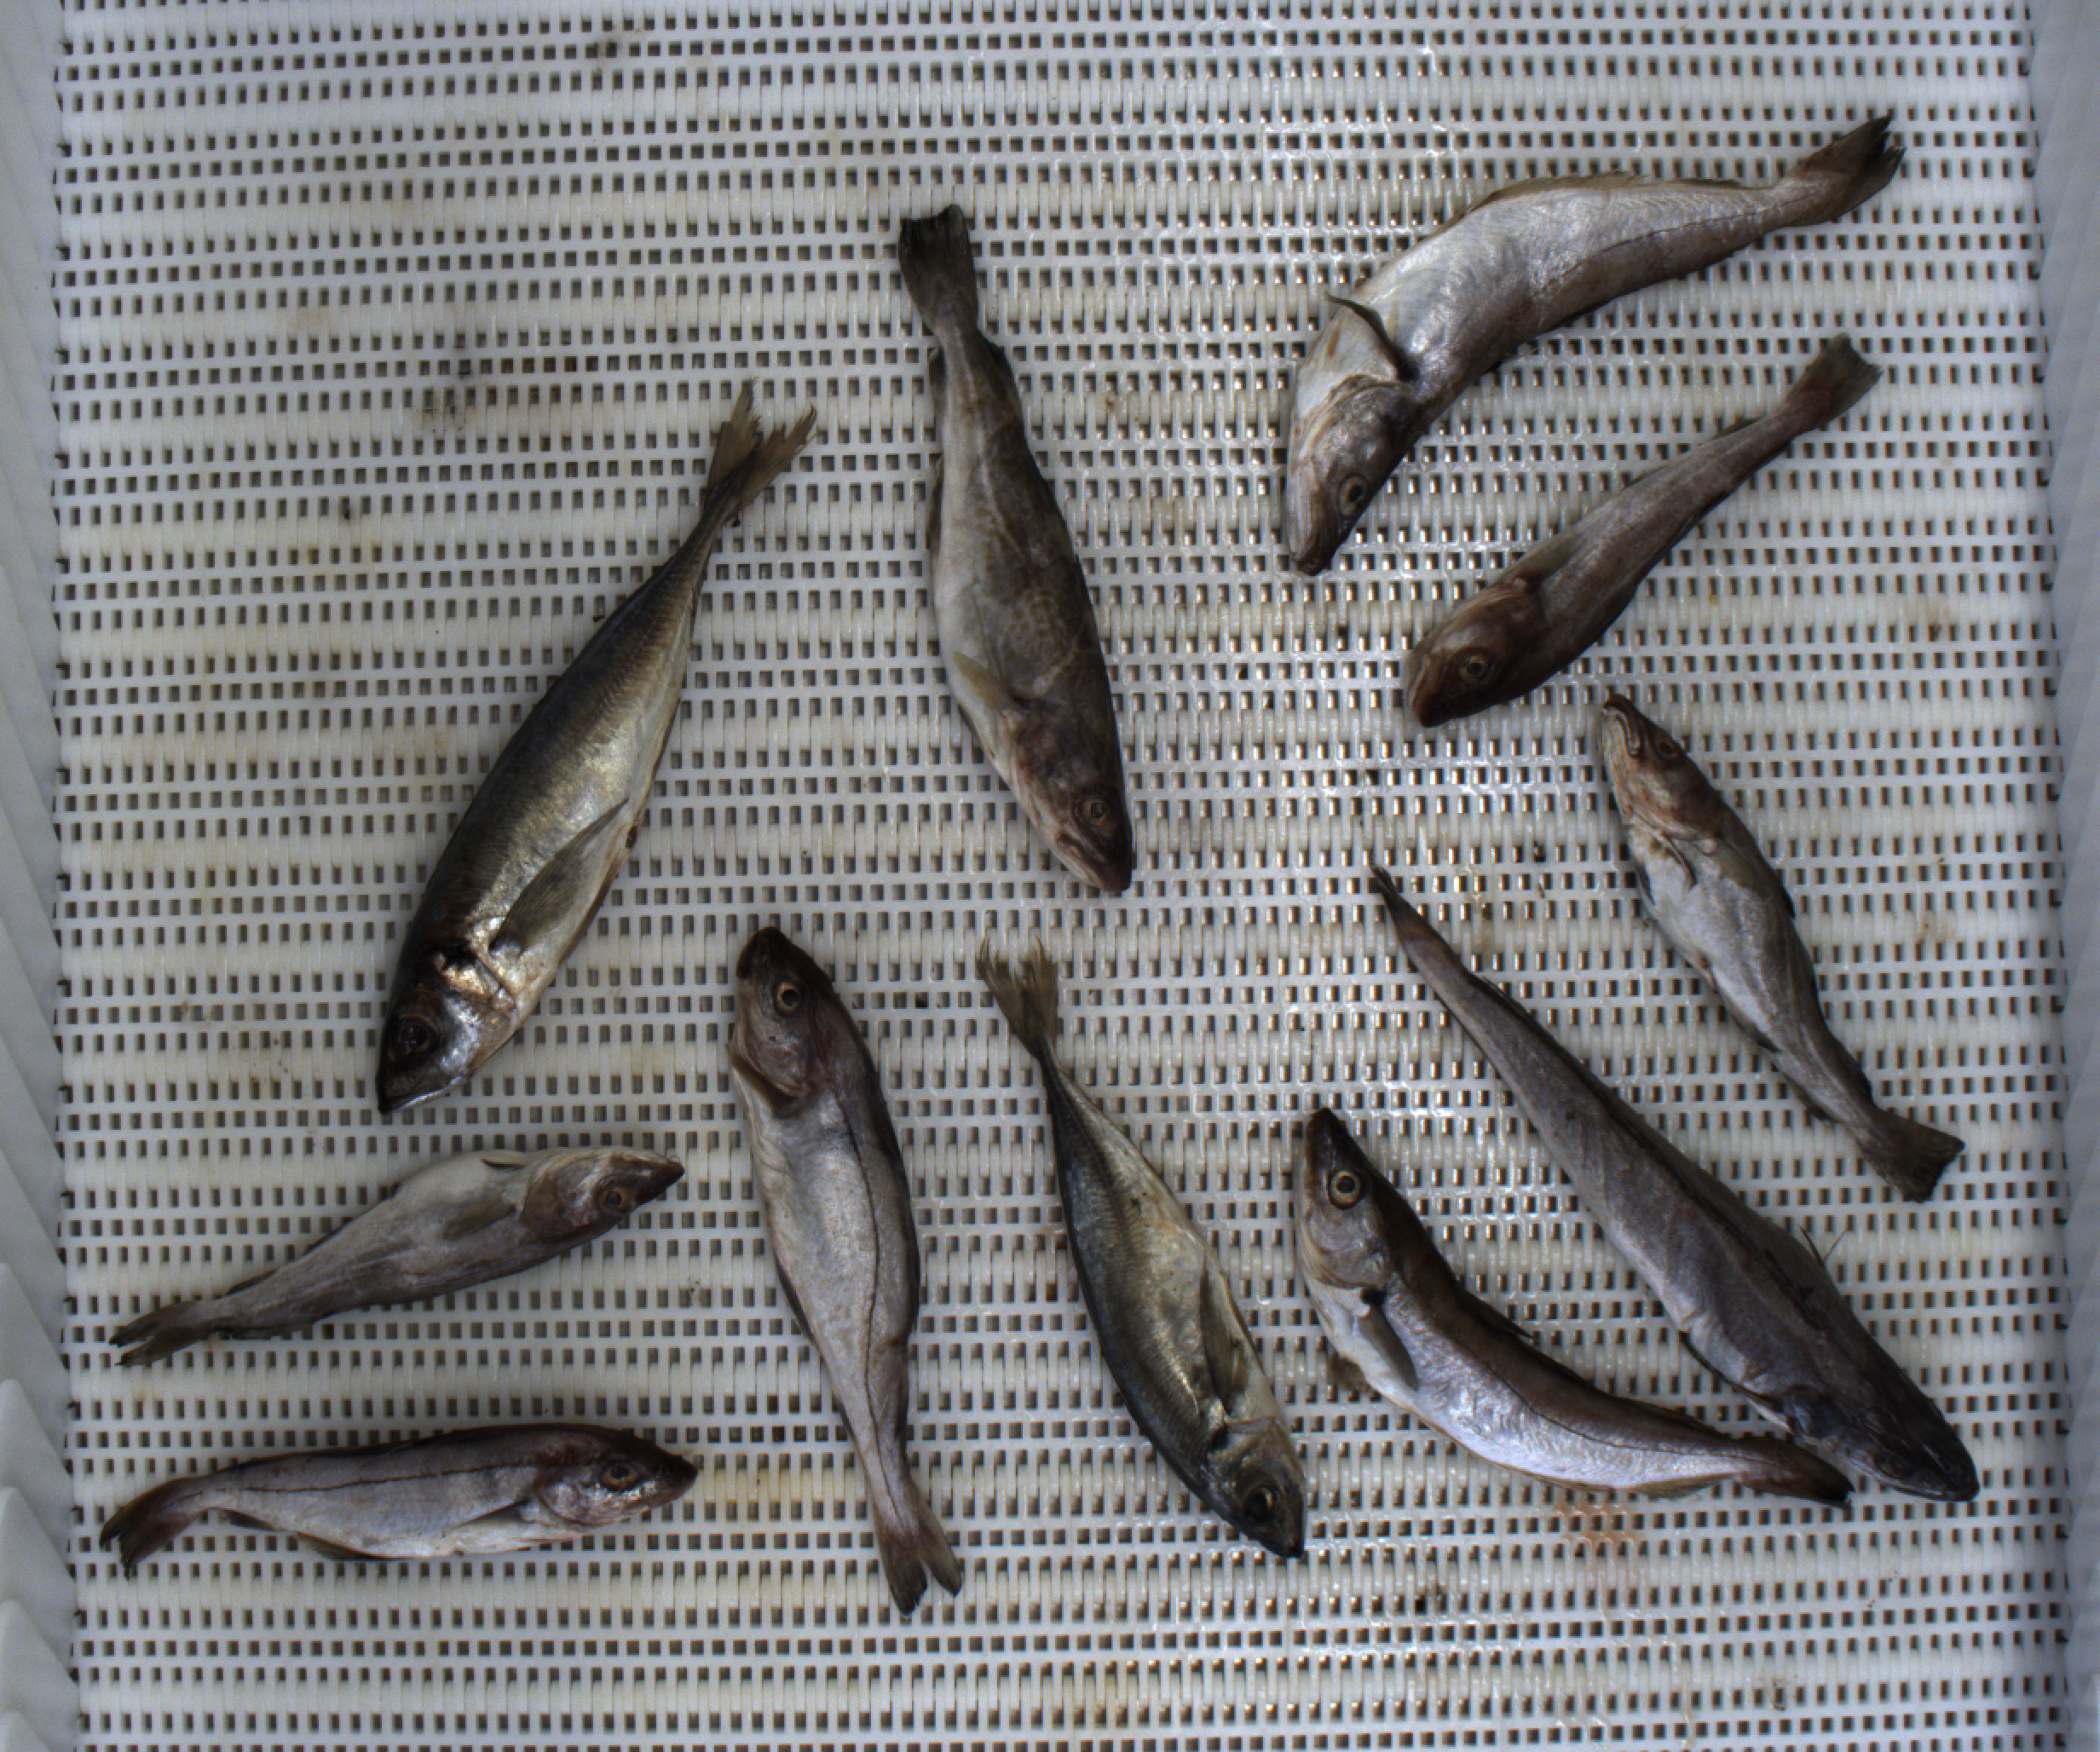
Total fish: 11
Cod: 4
Haddock: 2
Whiting: 2
Hake: 1
Horse mackerel: 2
Saithe: 0
Other: 0